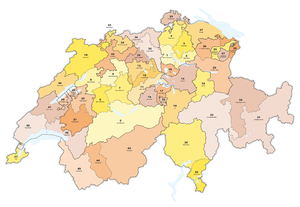
Les élections fédérales suisses de 1863 se sont déroulées le 25 octobre 1863. Ces élections permettent d'élire au système majoritaire les 128 députés, répartis sur 47 arrondissements électoraux eux-mêmes répartis sur les 22 cantons, siégeant au Conseil national, pour une mandature de trois ans.